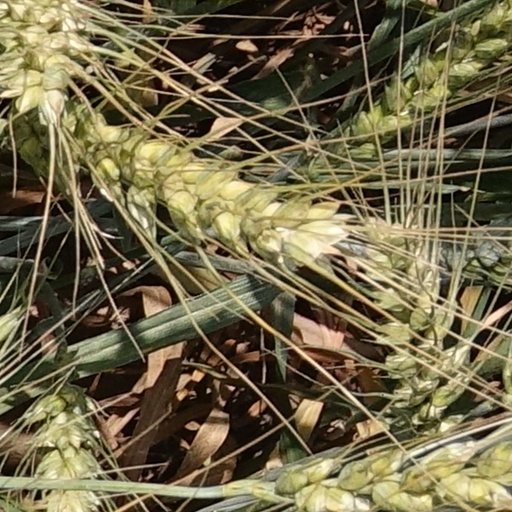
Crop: wheat